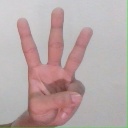
अक्षर: व